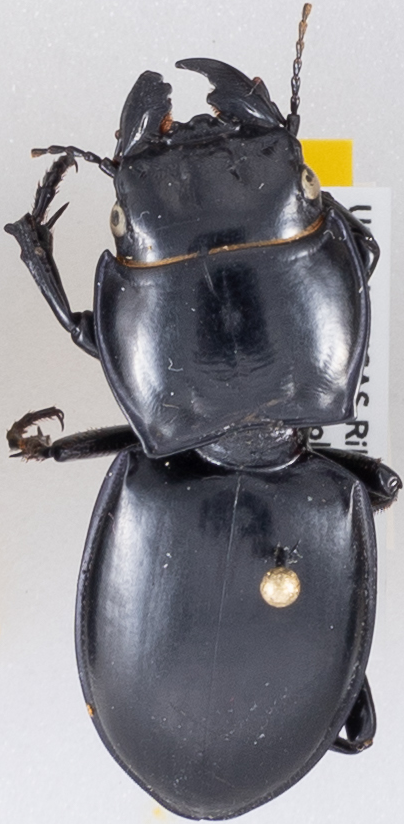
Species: Pasimachus californicus
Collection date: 2020-07-13
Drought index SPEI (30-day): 0.24
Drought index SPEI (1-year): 0.71
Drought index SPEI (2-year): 2.09